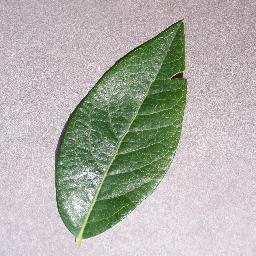
Label: Blueberry___healthy